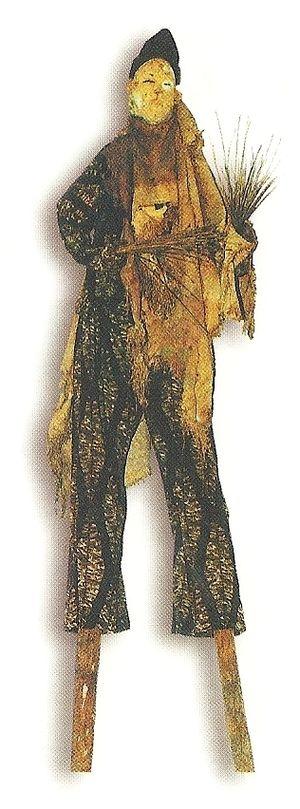
Le masque Mukudji est un masque traditionnel gabonais, originaire du groupe ethnique Punu dans les régions de la Ngounié et de la Nyanga.